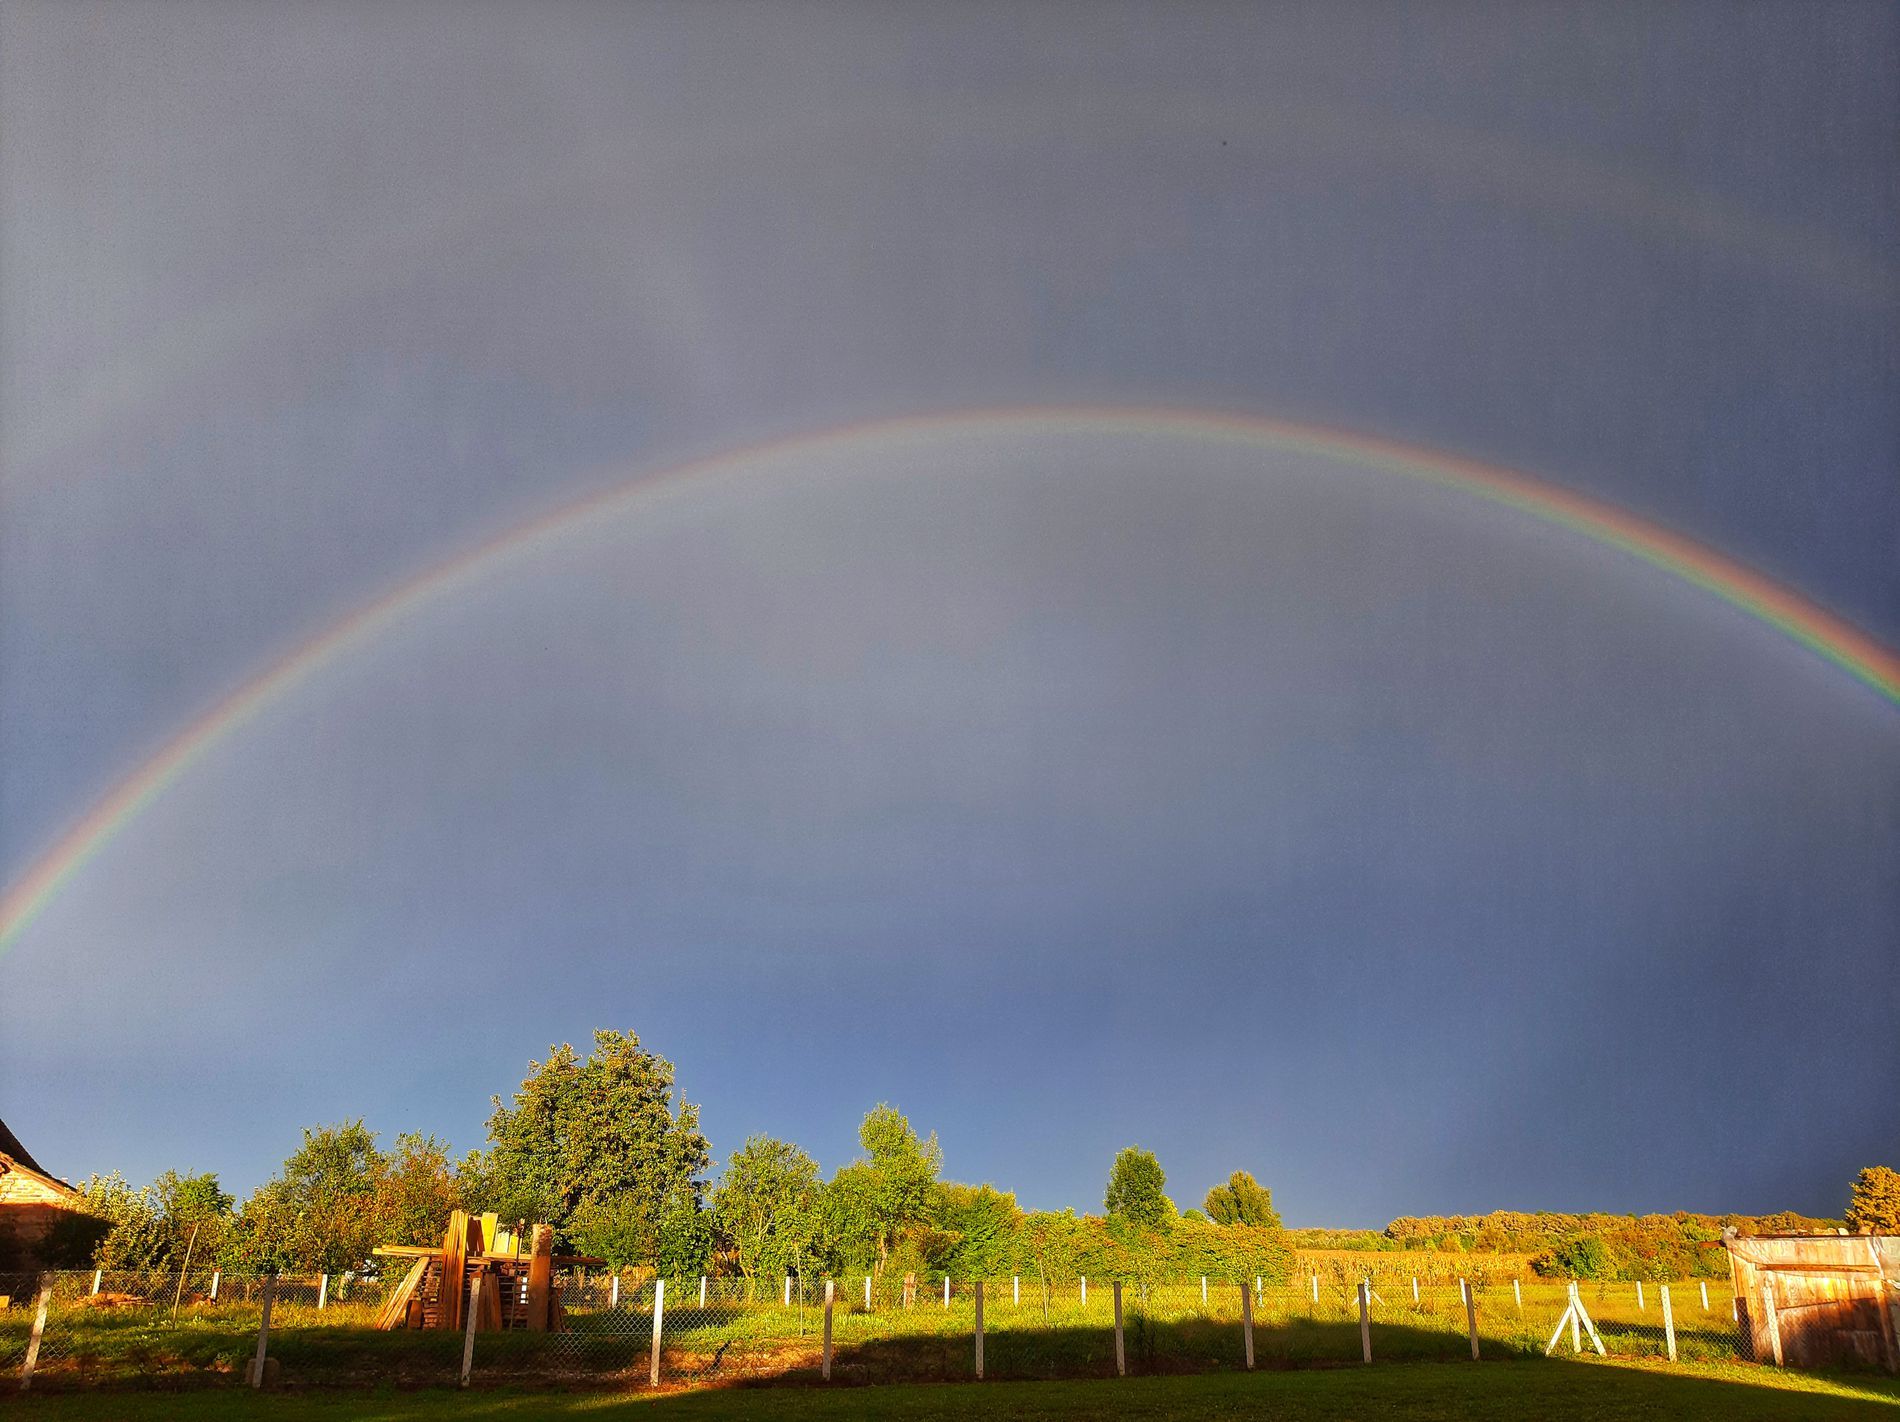
A rainbow sky
Image of a clear sky over a countryside landscape. Some trees, grassland with a fence on it, and some wooden structures. The sky has a rainbow showing clearly.
Landscape photography is taken as a wide-angled shot in daylight while a rainbow showing in the clear blue sky is over a green countryside landscape that has brown wooden structures inside a fence. The atmosphere feels like after a rainy day and the general mood is calm.
Labels: Nature, Outdoors, Sky, Grass, Plant, Landscape, Scenery, Park, Rainbow, Tree, Field, Grassland, Lawn, Countryside, Farm, Pasture, Rural, Vegetation, Summer, Meadow, Grove, Land, Woodland, Architecture, Building, Shelter, Rainbow sky, Countryside landscape
Camera: samsung SM-A307FN
Aperture: F1.7
Exposure: 1/299 sec
ISO: 40
Focal length: 3.9 mm